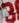
Number: 3